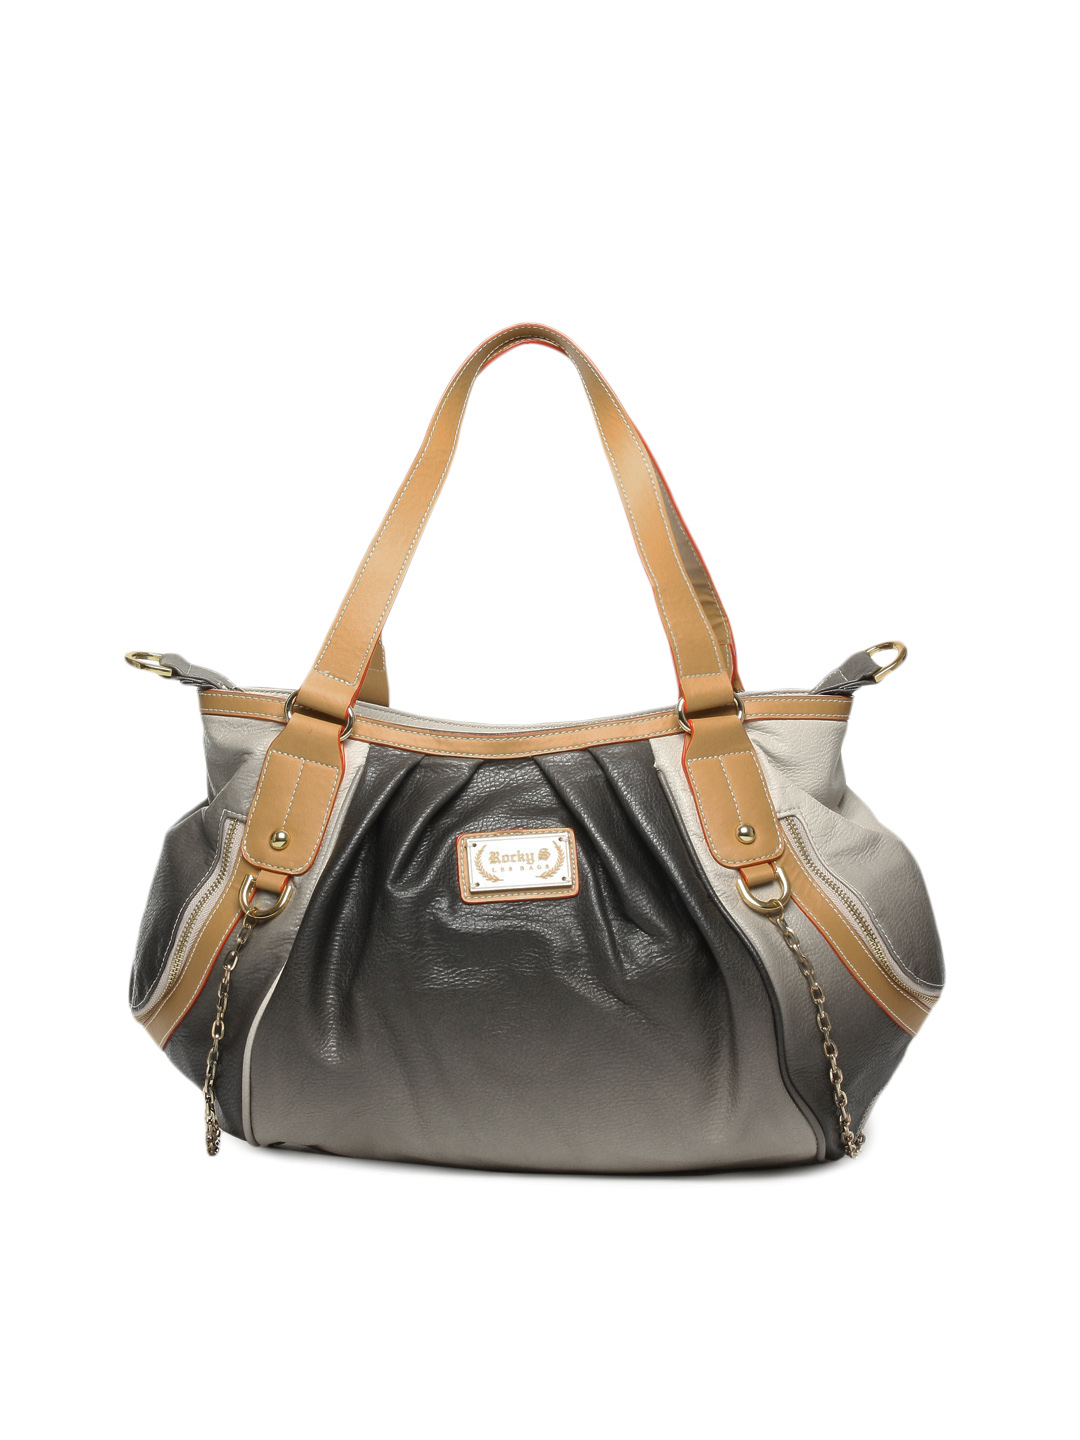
Rocky S Women Grey Handbag
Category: Accessories / Bags / Handbags
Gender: Women
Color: Grey
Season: Fall 2012
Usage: Casual